Soddo Gurage people

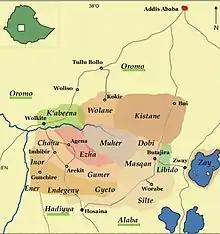
A map of the geographic distribution of the different subgroups of the Gurage

The Soddo or Kistane Gurage are related to their fellow Gurages. Geographically, they border the Oromo to the North, West, and East, while bordering the Dobi to the south and the Meskan and Mareqo to the southeast. They also shared considerable geographic and linguistic polity with the Gafat, now an extinct group, and which was located adjacent to them, encompassing territory that once stretched widely to Gojjam and Kingdom of Damot in the west before the incursions of the Oromo migrations.